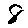
Label: 8